Question: Please indicate a possible affordance area of the frisbee that can be used for catching
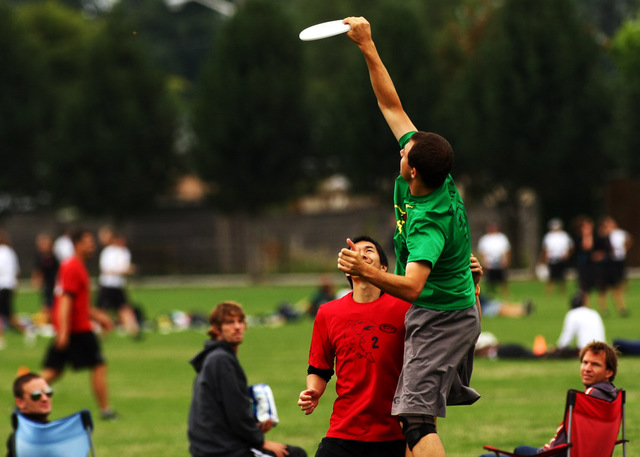
Answer: [295.5, 10.5, 364.5, 49.5]